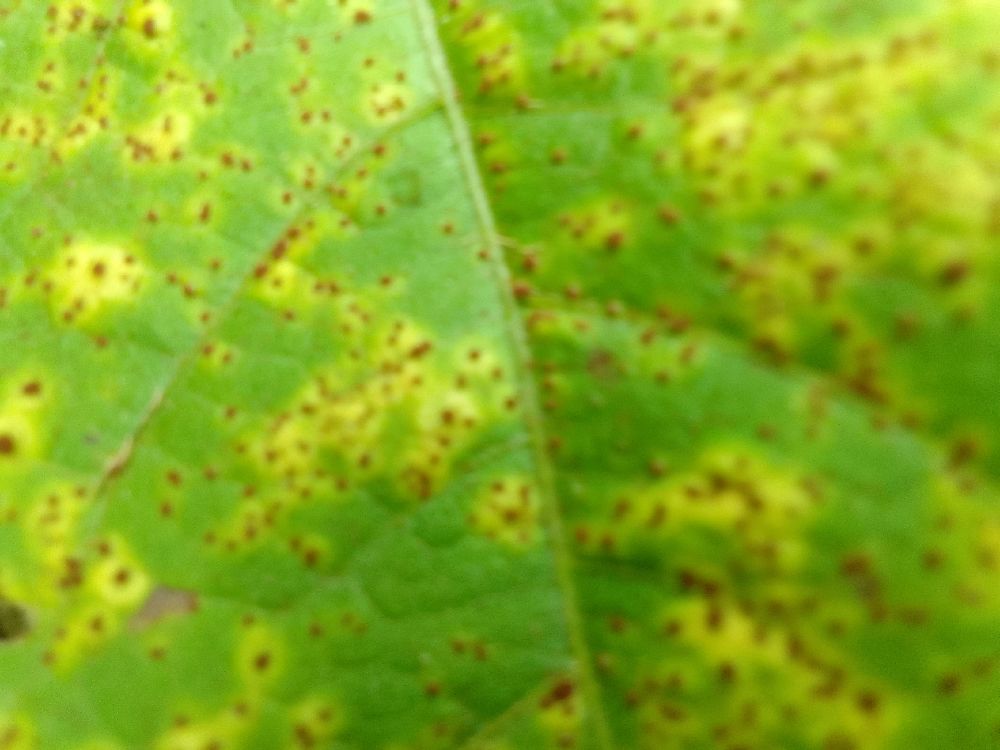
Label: rust